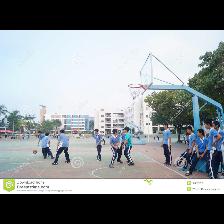
Label: Human